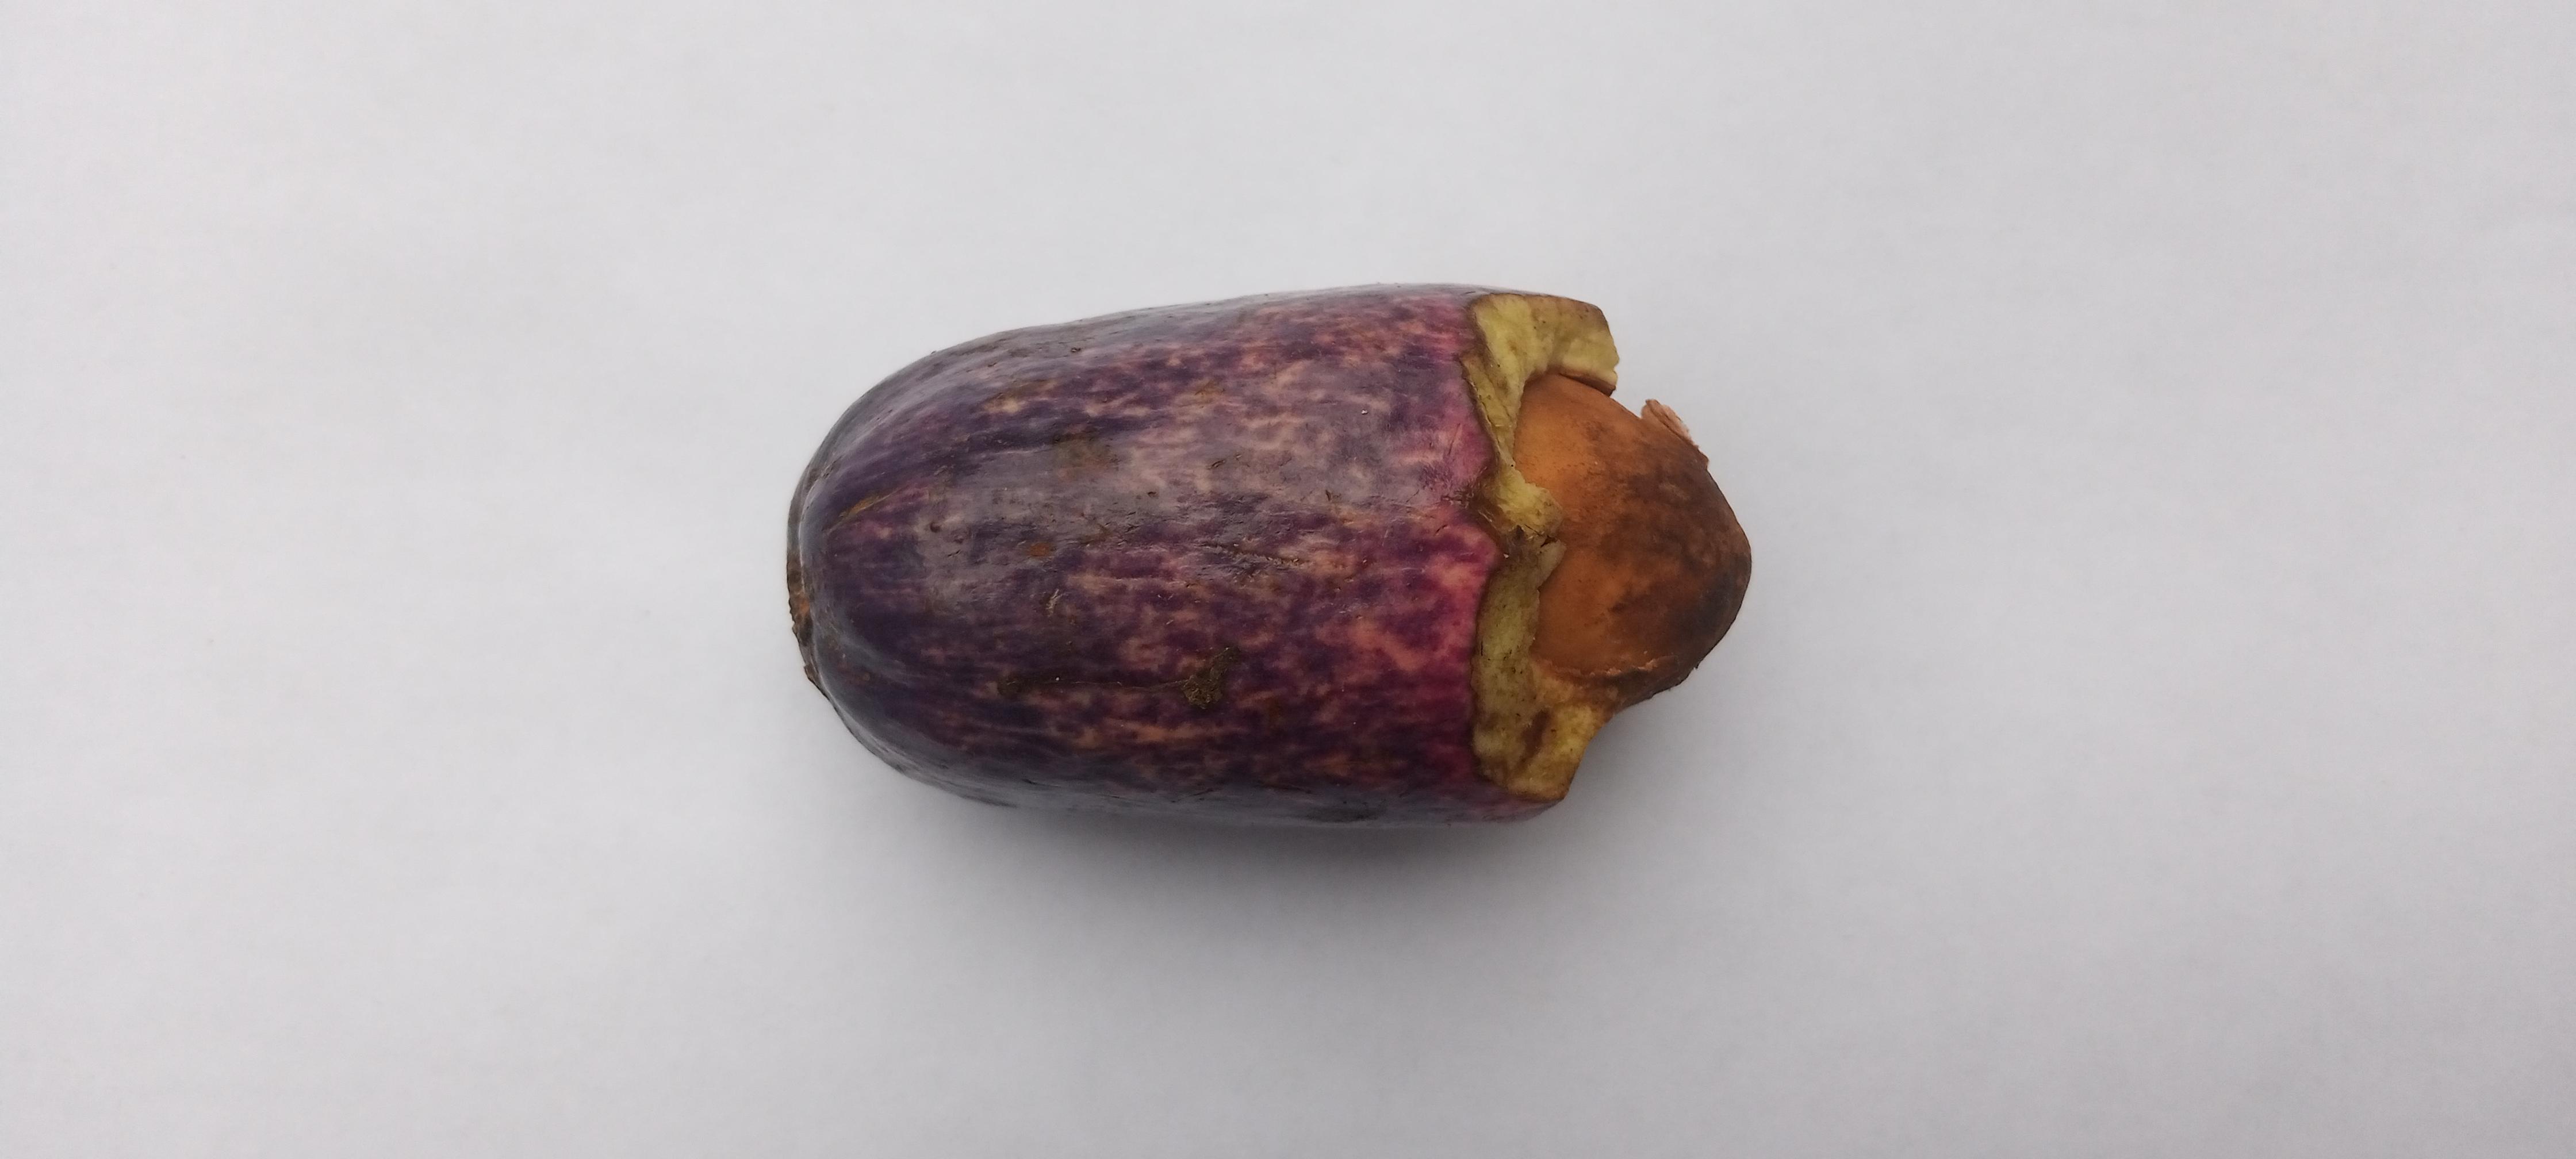
Plum grade: cracked